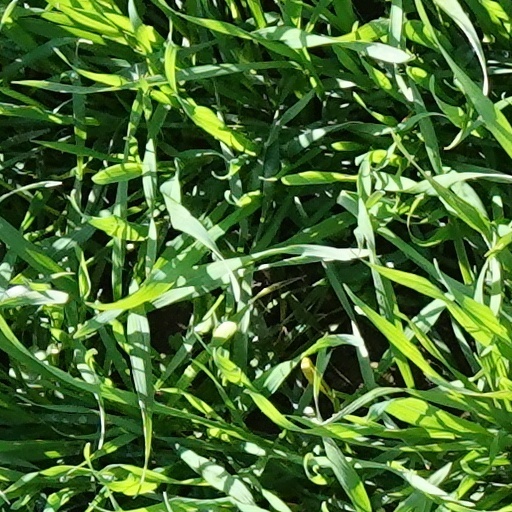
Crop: wheat